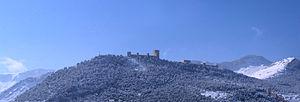
Ferdinand III, ou saint Ferdinand de Castille, est roi de Castille et de Tolède de 1217 à 1252, et roi de Léon et de Galice de 1230 à 1252. Né probablement en 1199 au monastère de Valparaíso, à Peleas de Arriba, Ferdinand III est le fils d'Alphonse IX de León, et de Bérengère de Castille.